Dieter Althaus

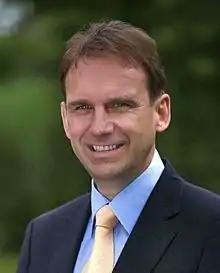
Althaus in 2008

Dieter Althaus (born 29 June 1958 in Heiligenstadt/Eichsfeld) is a German politician of the Christian Democratic Union (CDU). He served as the 3rd Minister President of Thuringia from 2003 to 2009. In 2003/04 he was the 58th President of the Bundesrat.